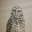
Label: bird